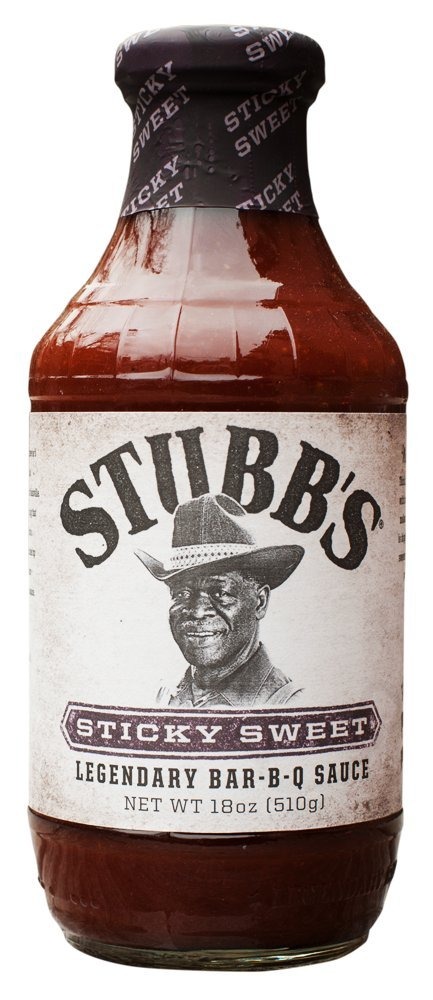
Item Name: Stubb's Sticky Sweet Bar-B-Q Sauce 18 oz (Pack of 3)
Value: 54.0
Unit: Fl Oz

Price: 5.49